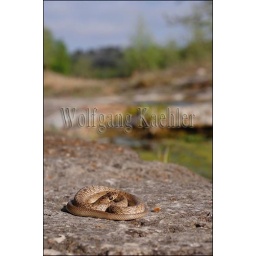
Usa, texas, hill country near hunt, western coachwhip snake warming up on rock